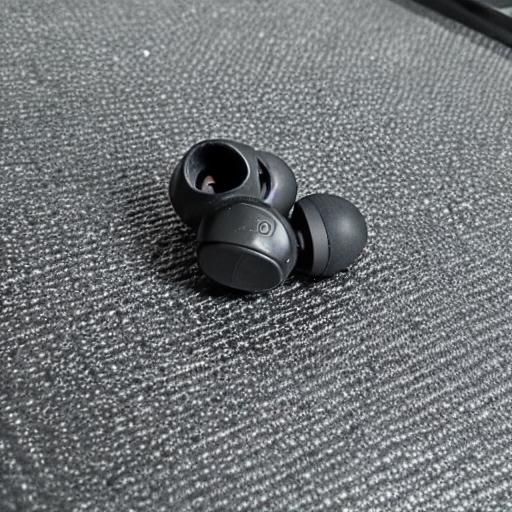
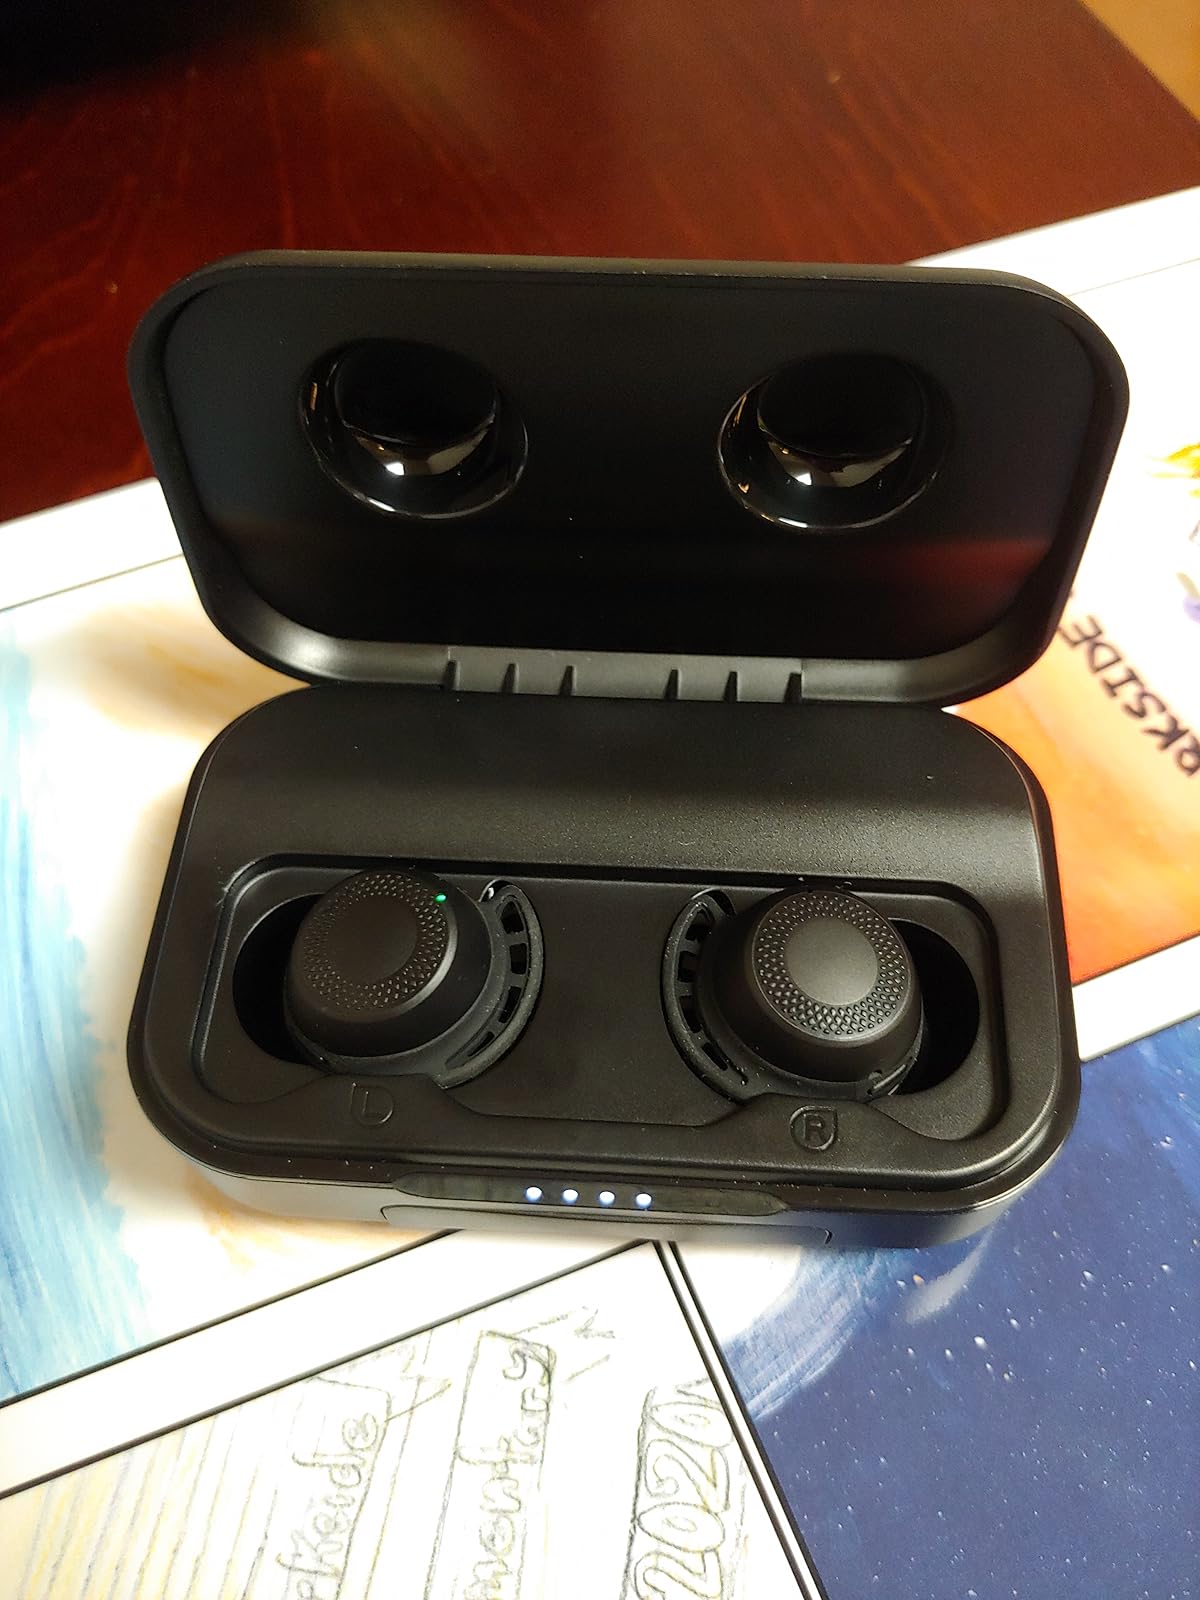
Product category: earbuds
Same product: no